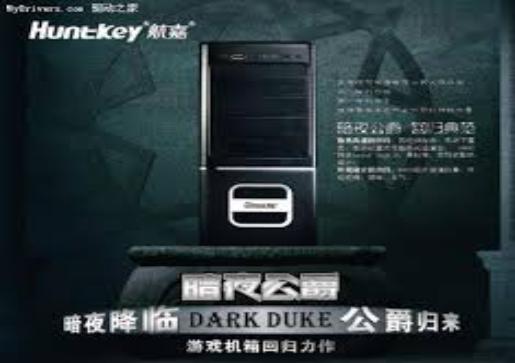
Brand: huntkey
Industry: Food